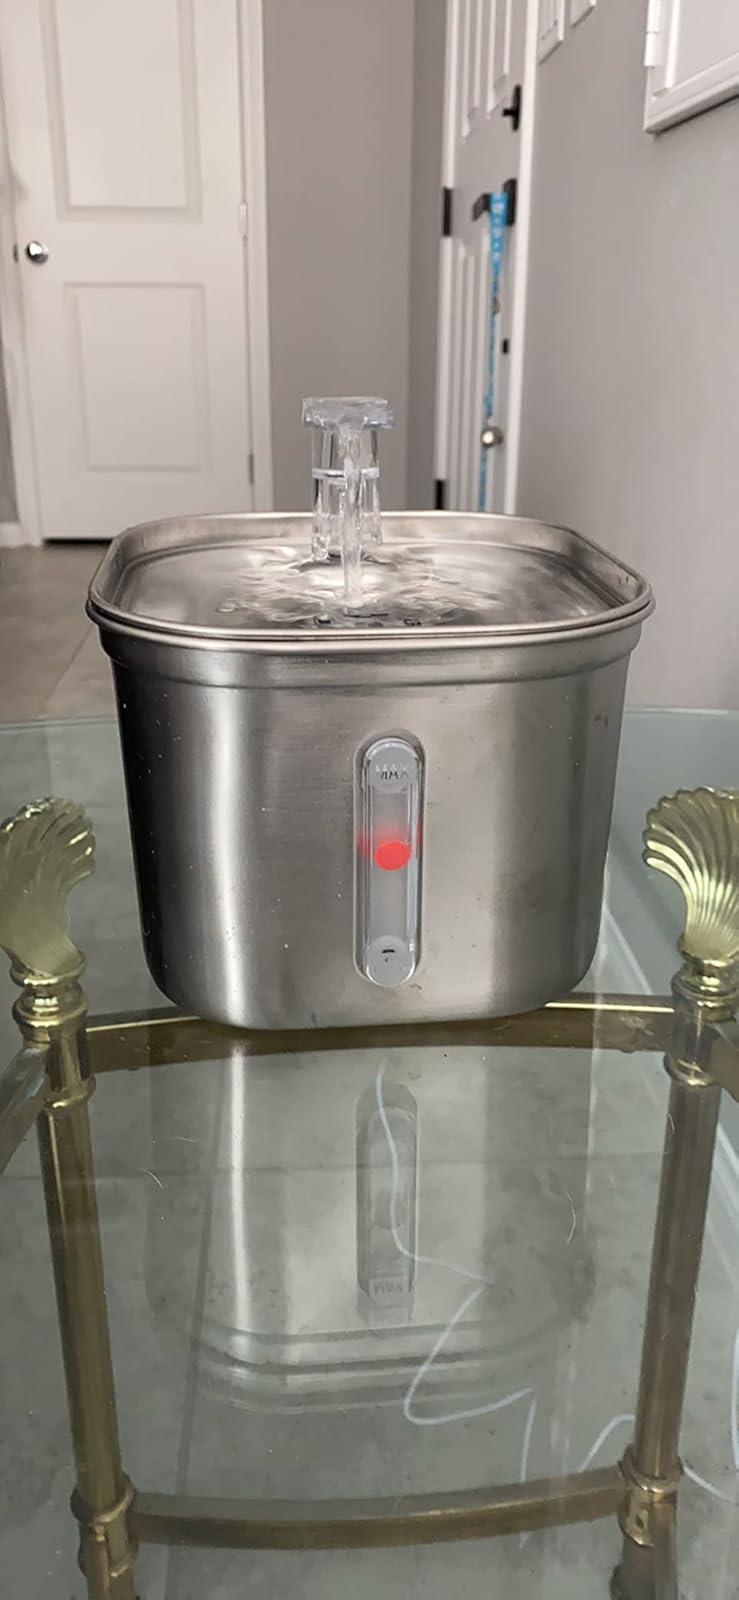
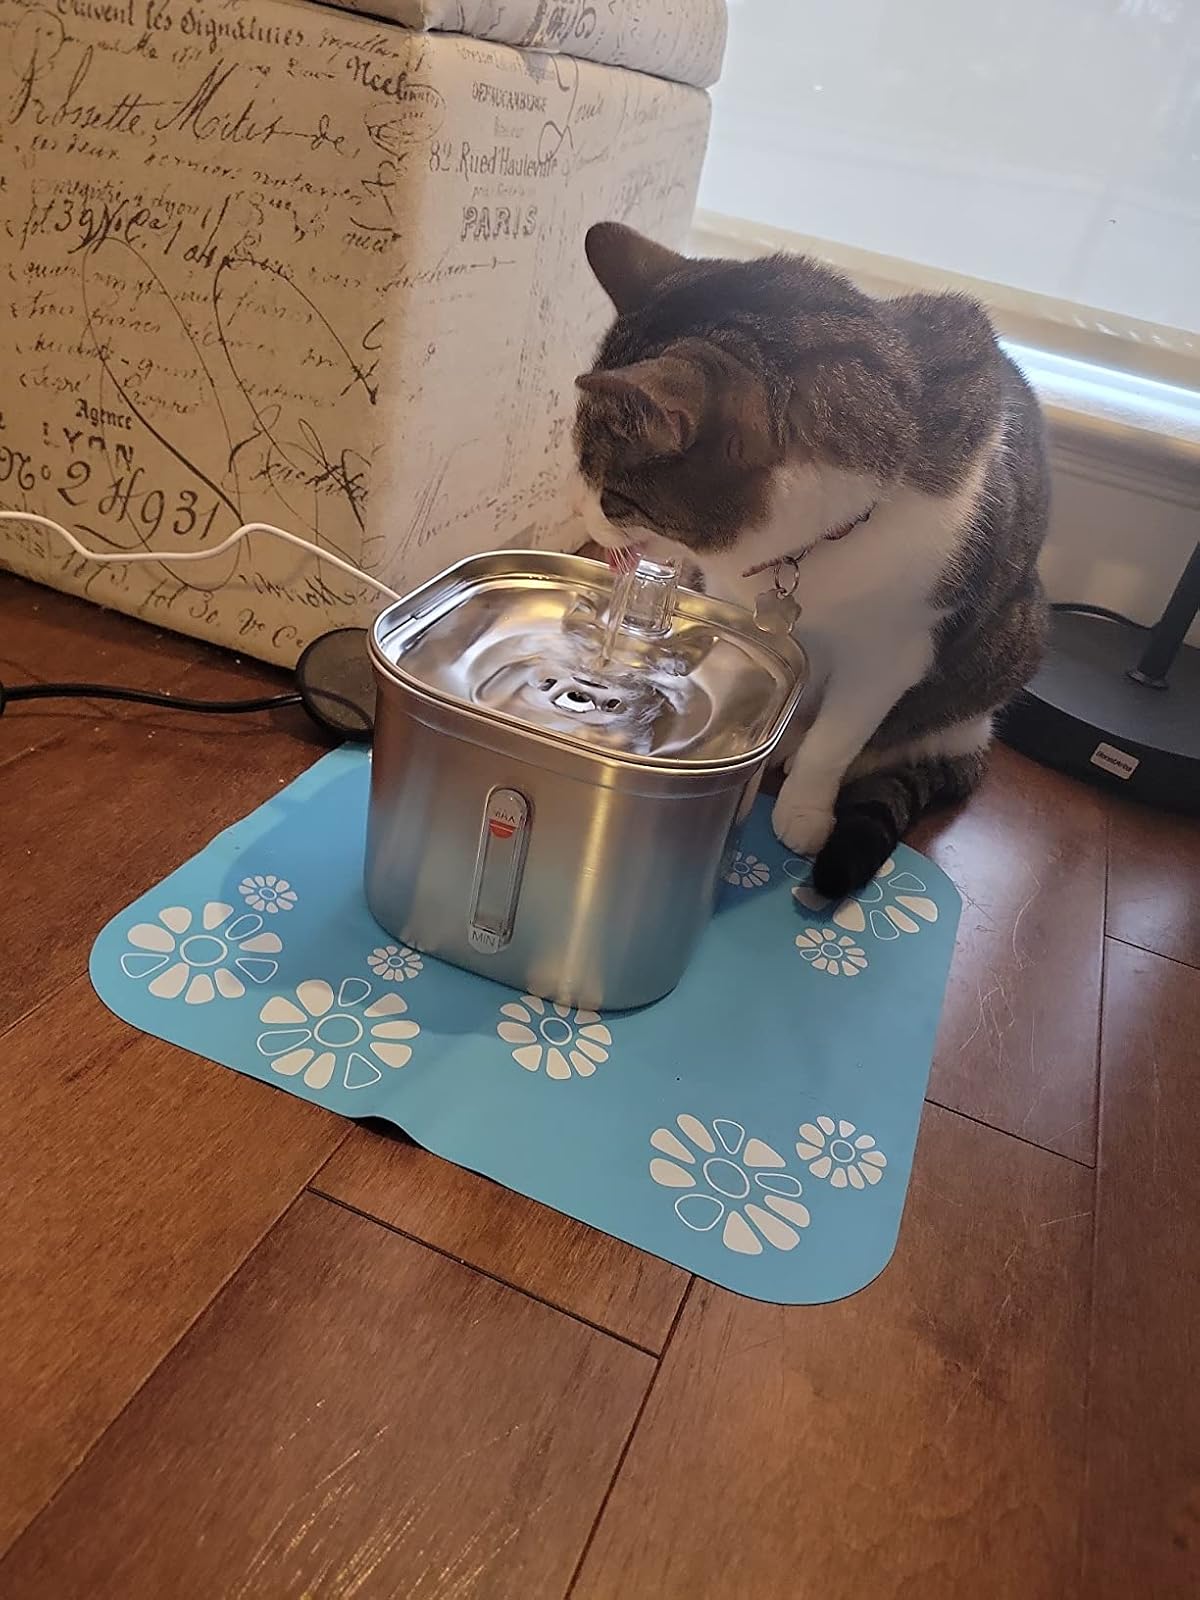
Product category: items_bowl
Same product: yes